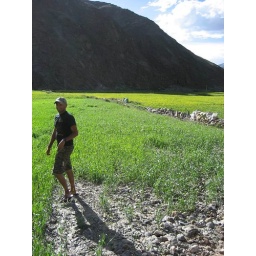
mikael in sunny green field